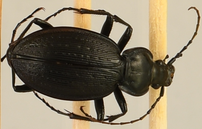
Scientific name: Carabus goryi
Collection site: Mountain Lake Biological Station NEON (MLBS), plot MLBS_001